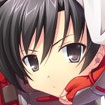
Portrait style: Anime Portrait